Ellaline Terriss

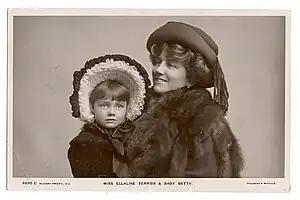
Terriss with daughter Betty

The couple performed constantly, both in London and on tour in America, except when Terriss was pregnant with Betty. In 1905, Terriss took over the role of Angela in her husband's "The Catch of the Season", which had been created by Zena Dare during Terriss's pregnancy. Later Terriss ceded the role to Dare's sister, Phyllis.